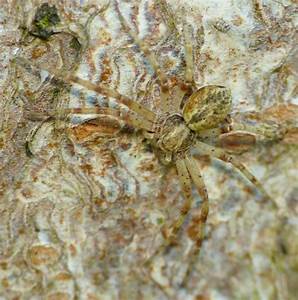
Label: spider